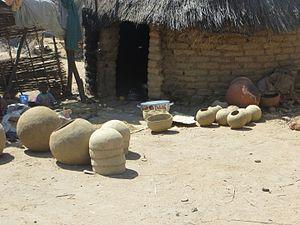
Atelier de fabrication artisanale de jarres en terre cuite au centre du Tchad
L'irrigation par jarre est une technique d'irrigation souterraine, économe en eau et particulièrement adaptée pour les petites exploitations dans les zones arides.